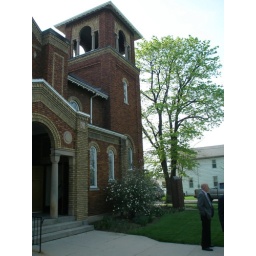
Bell tower of the United Methodist Church in Lindsey, Ohio.This church was built by my ancestors and originally was Evangelical.